Scanning Hall probe microscope

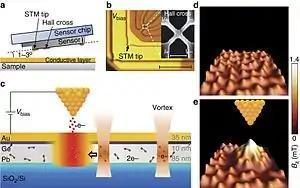
(a) Schematic of a SHPM setup. (b) An optical image of the Hall sensor (scale bar 20 μm) and an electron micrograph of the Hall cross (scale bar 1 μm). (c) Schematic of the local heating in an Au/Ge/Pb/SiO/Si multilayer by the STM tip. Superconductivity is suppressed in near a vortex. (d) SHPM image of a vortex lattice (individual vortex size ~1 μm). (e) SHPM image after applying a tunneling current and then lifting up the STM tip for Hall probe imaging. A vortex cluster forms at the tip position due to the local quenching of the hot spot.

Scanning Hall probe microscope (SHPM) is a variety of a scanning probe microscope which incorporates accurate sample approach and positioning of the scanning tunnelling microscope with a semiconductor Hall sensor. Developed in 1996 by Oral, Bending and Henini, SHPM allows mapping the magnetic induction associated with a sample. Current state of the art SHPM systems utilize 2D electron gas materials (e.g. GaAs/AlGaAs) to provide high spatial resolution (~300 nm) imaging with high magnetic field sensitivity. Unlike the magnetic force microscope the SHPM provides direct quantitative information on the magnetic state of a material. The SHPM can also image magnetic induction under applied fields up to ~1 tesla and over a wide range of temperatures (millikelvins to 300 K).